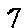
Label: 7